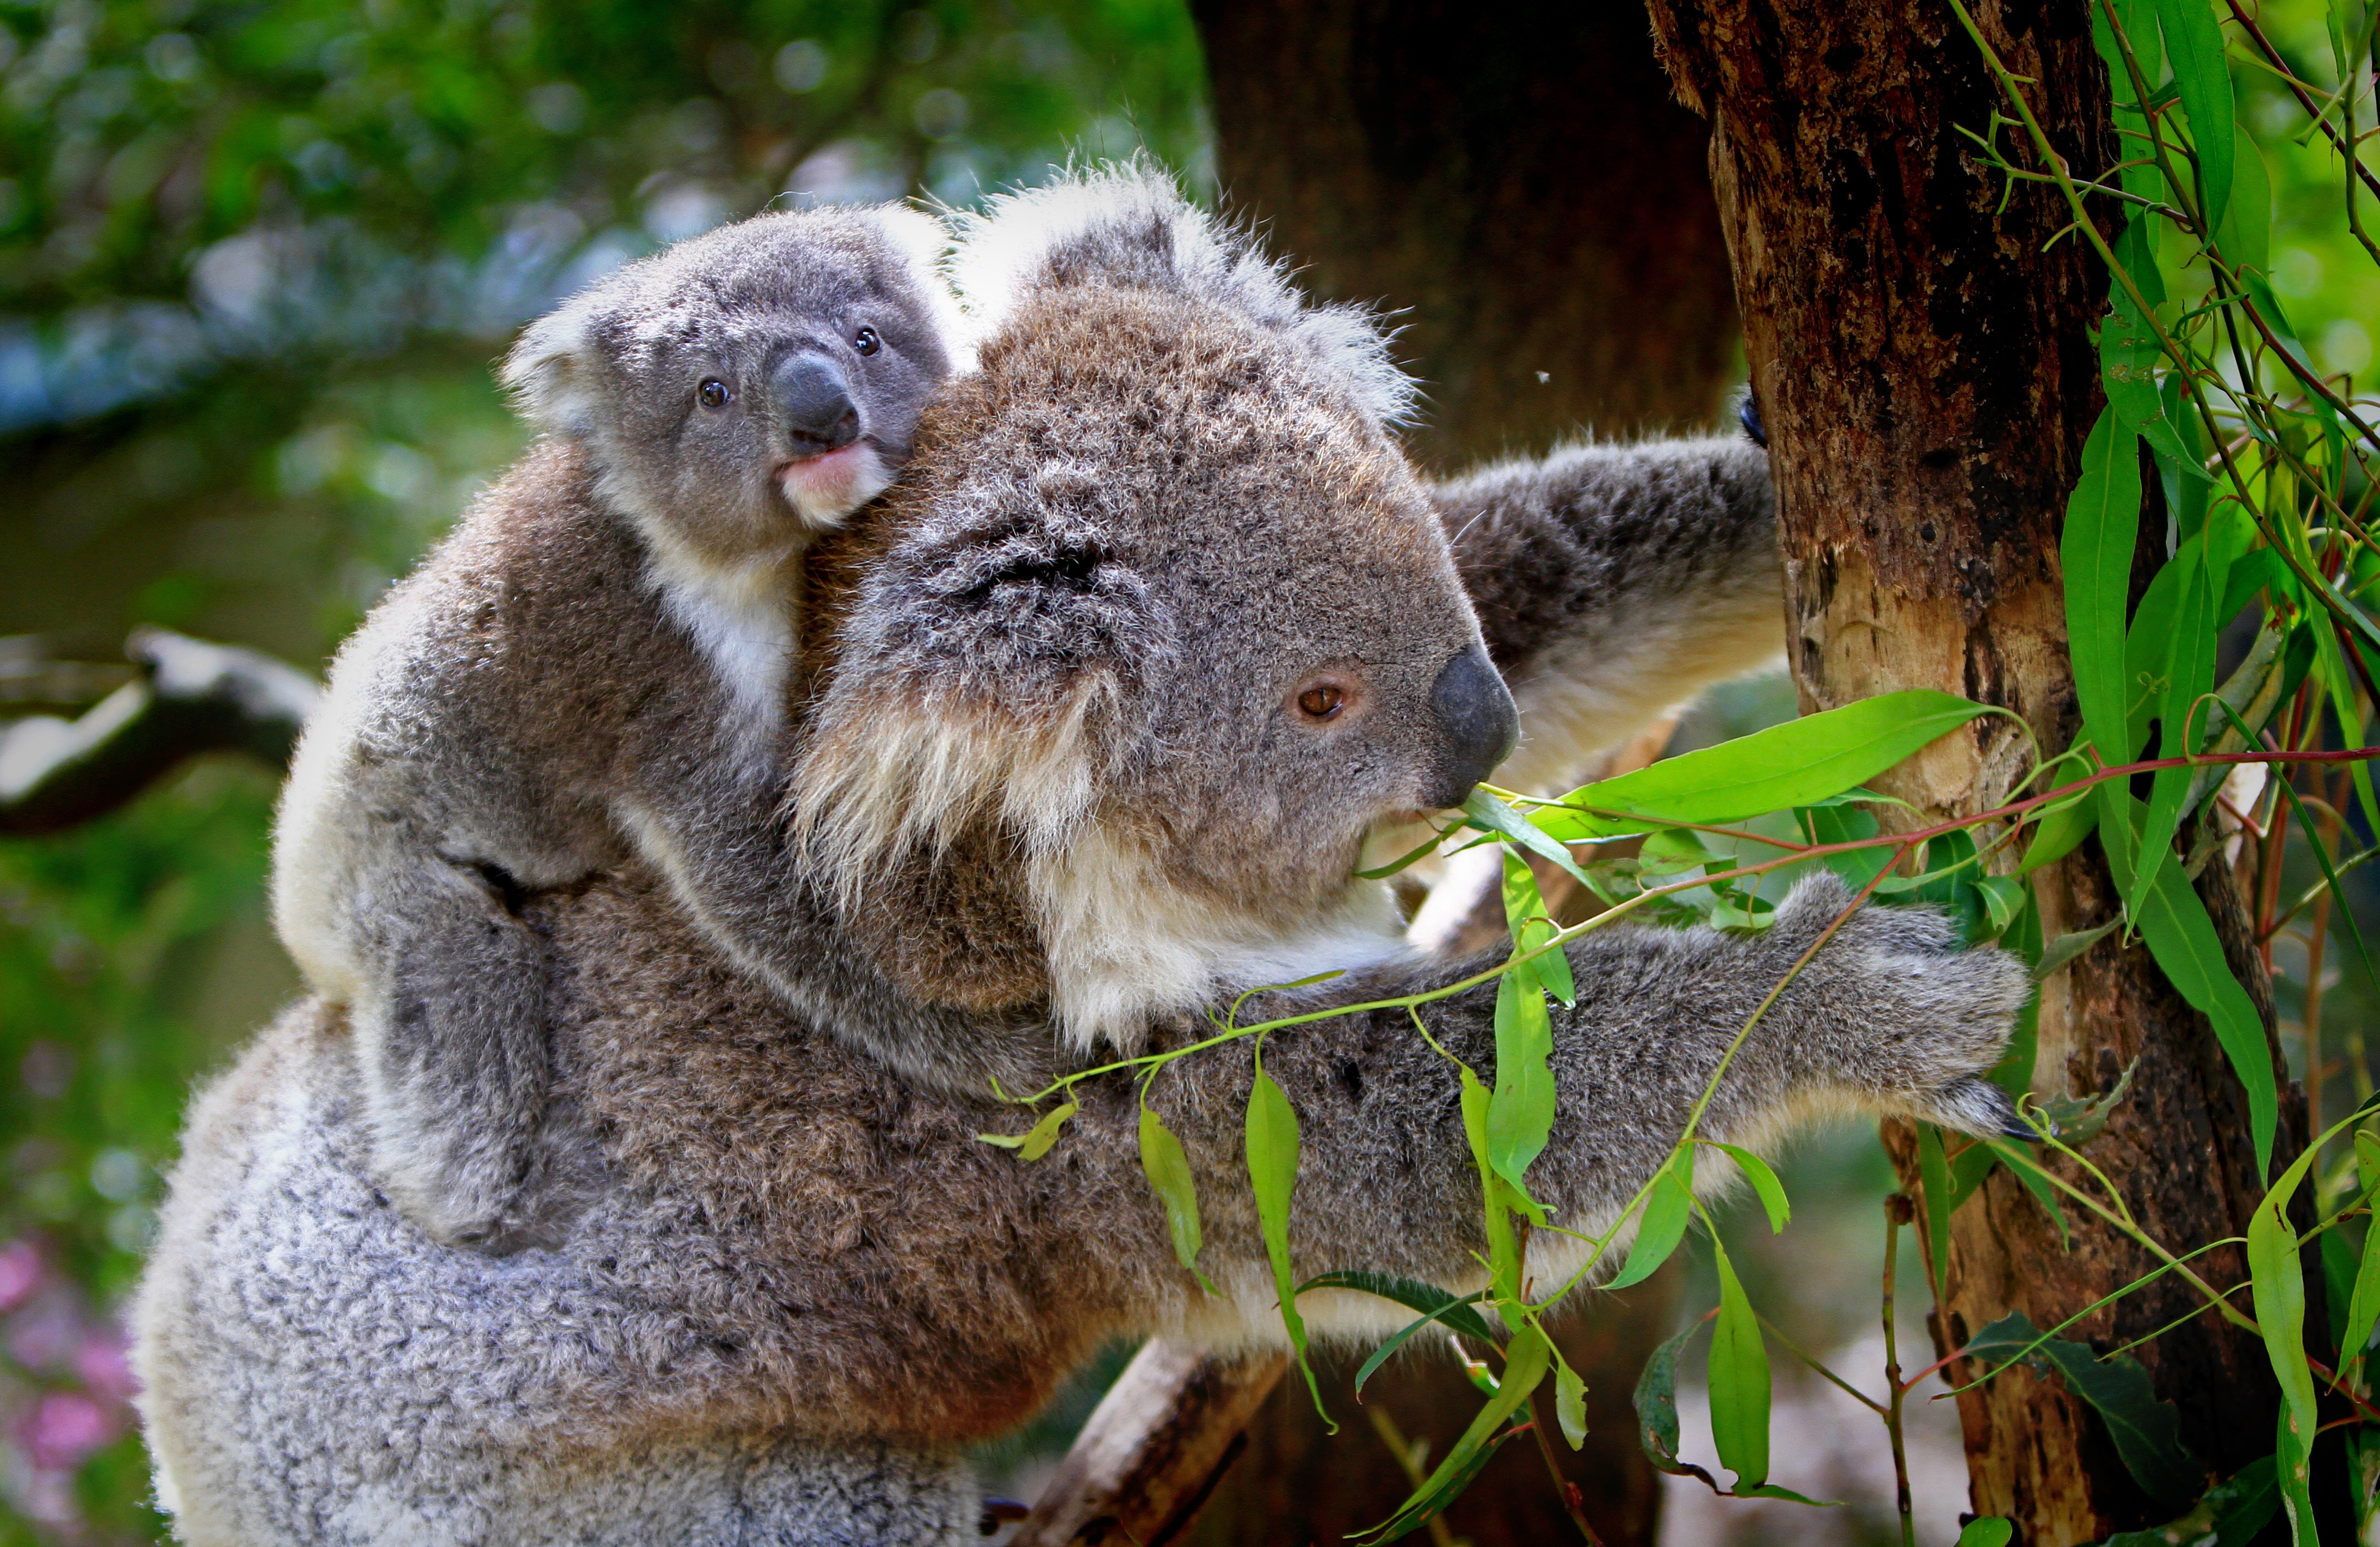
tree, nature, wildlife, zoo, young, green, mammal, child, climbing, together, baby, fauna, parent, mom, leaves, australian, family, grey, mother, animals, furry, mammals, vertebrate, carrying, koala, marsupial, herbivorous, offspring, caring, furs